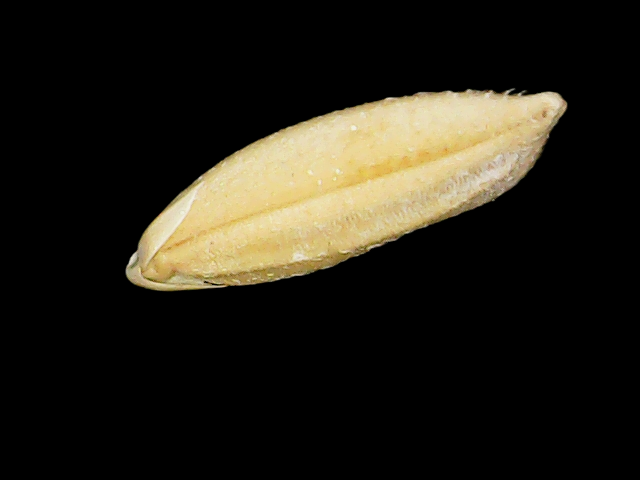
Rice variety: Binadhan08